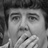
Emotion: surprise